Sky position (RA, Dec in degrees): 337.034, 1.607
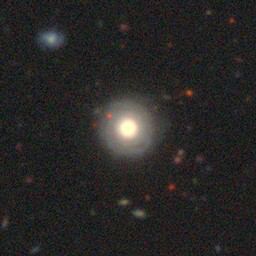
Galaxy morphology: Round Smooth Galaxies